Thurston Gardens

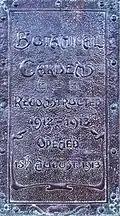
The plaque at the entrance to the Thurston Gardens, showing its former name, the Suva "Botanical Gardens"

Thurston Gardens are the botanical gardens of Fiji. They used to be known as the Suva Botanical Gardens but its name was changed in honour of the fifth Governor of Fiji, Sir John Bates Thurston, who was Governor from February 1888 to March 1897. Thurston Gardens is located in central Suva, between Albert Park and the Government House.